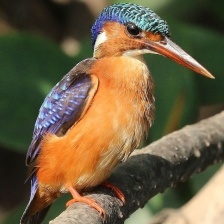
Species: MALACHITE KINGFISHER
Scientific name: CORYTHORNIS CRISTATUS